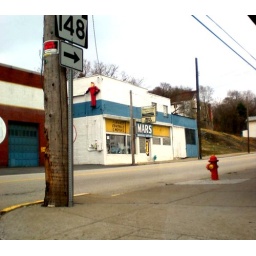
Through the car window in McKeesport. View large recommended.